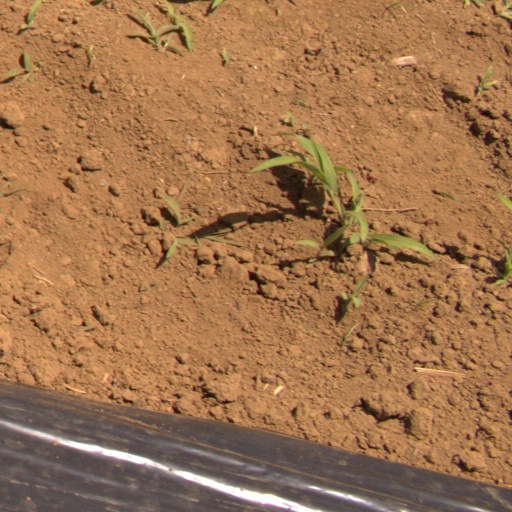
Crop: Jerusalem artichoke